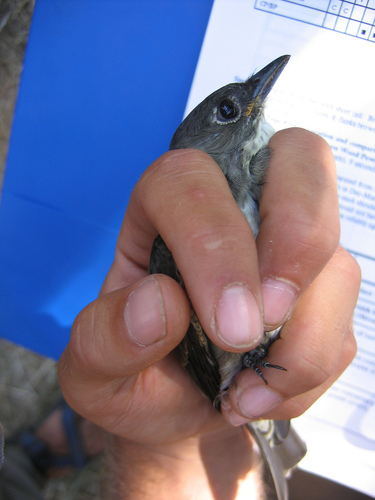
small bird with bigger black beak, black wings and white body feathersit has a short beak and grayish brownish feathers and black feet, it has white feathers below its beak.
the small bird is brown with a black thick beak and has a black eye.
this small bird is brown and grey with a short black beaka bird with a small pointed bill and head, white eyering, and white throat.
this bird has feathers that are black and has a long bill
this small bird has a black, pointed bill, a brown head, and a white eyering.
this very small bird has big protruding eyes and small feet.
this particular bird has a belly that is gray and black
this small little bird has a very long pointed bill with dark grey feathers and a white ring around it eye.
Species: Olive Sided Flycatcher